Ukraine at the 2020 Summer Olympics

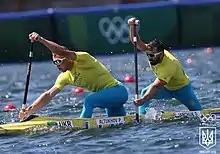
Pavlo Altukhov and Dmytro Ianchuk in the men's C-2 1000 m on 3 August

Ukraine qualified one canoeist for the women's K-1 class by finishing in the top eighteen at the 2019 ICF Canoe Slalom World Championships in La Seu d'Urgell, Spain.